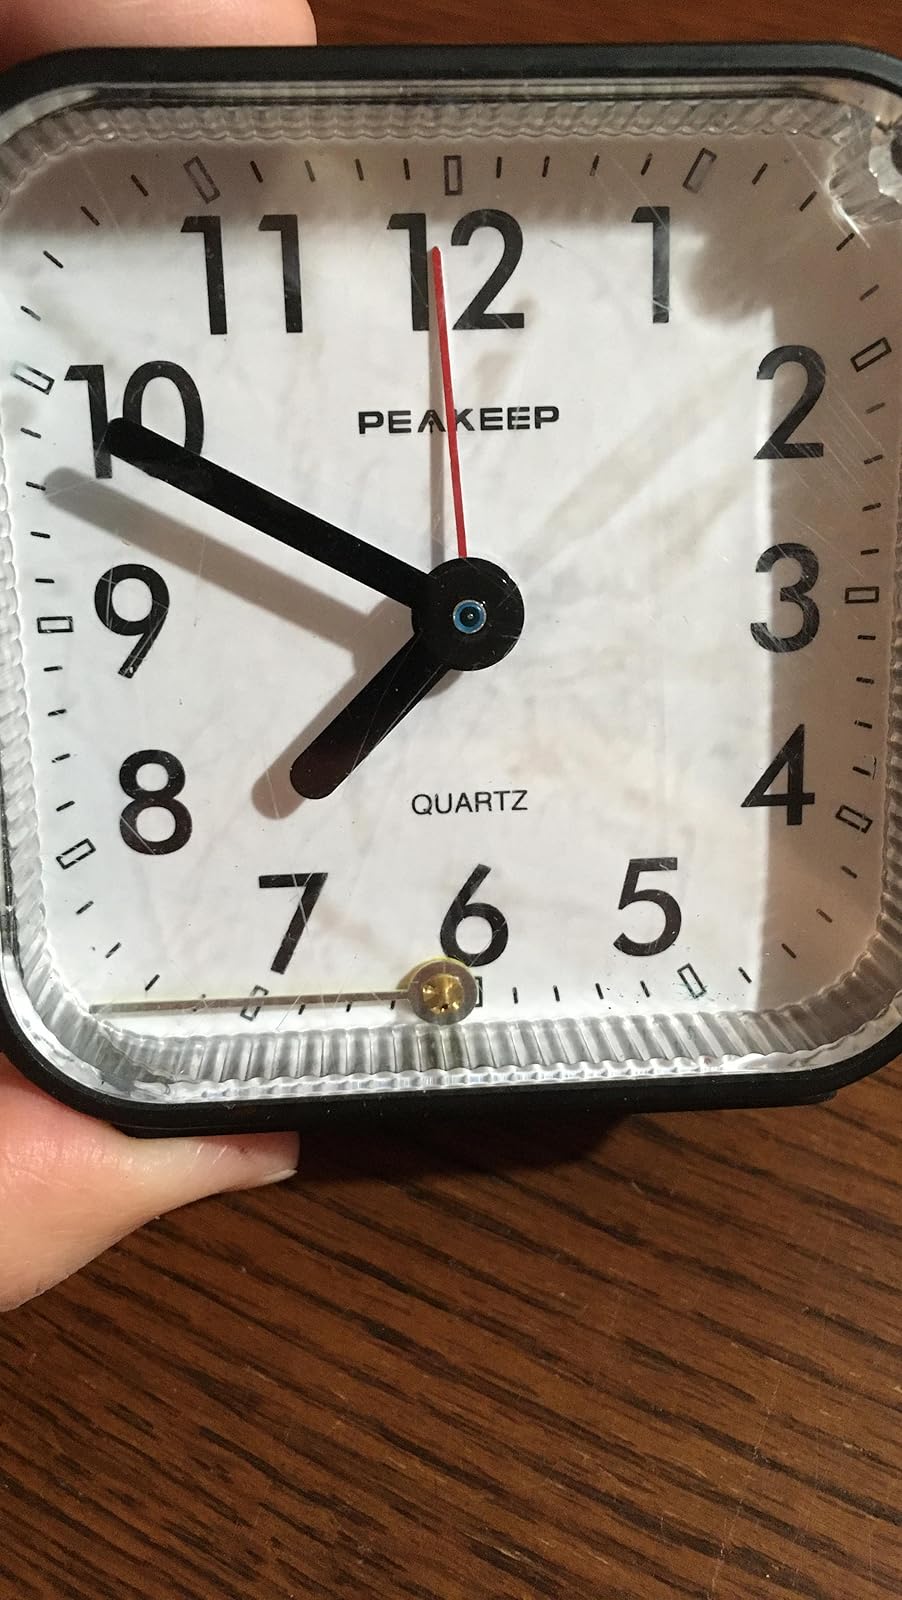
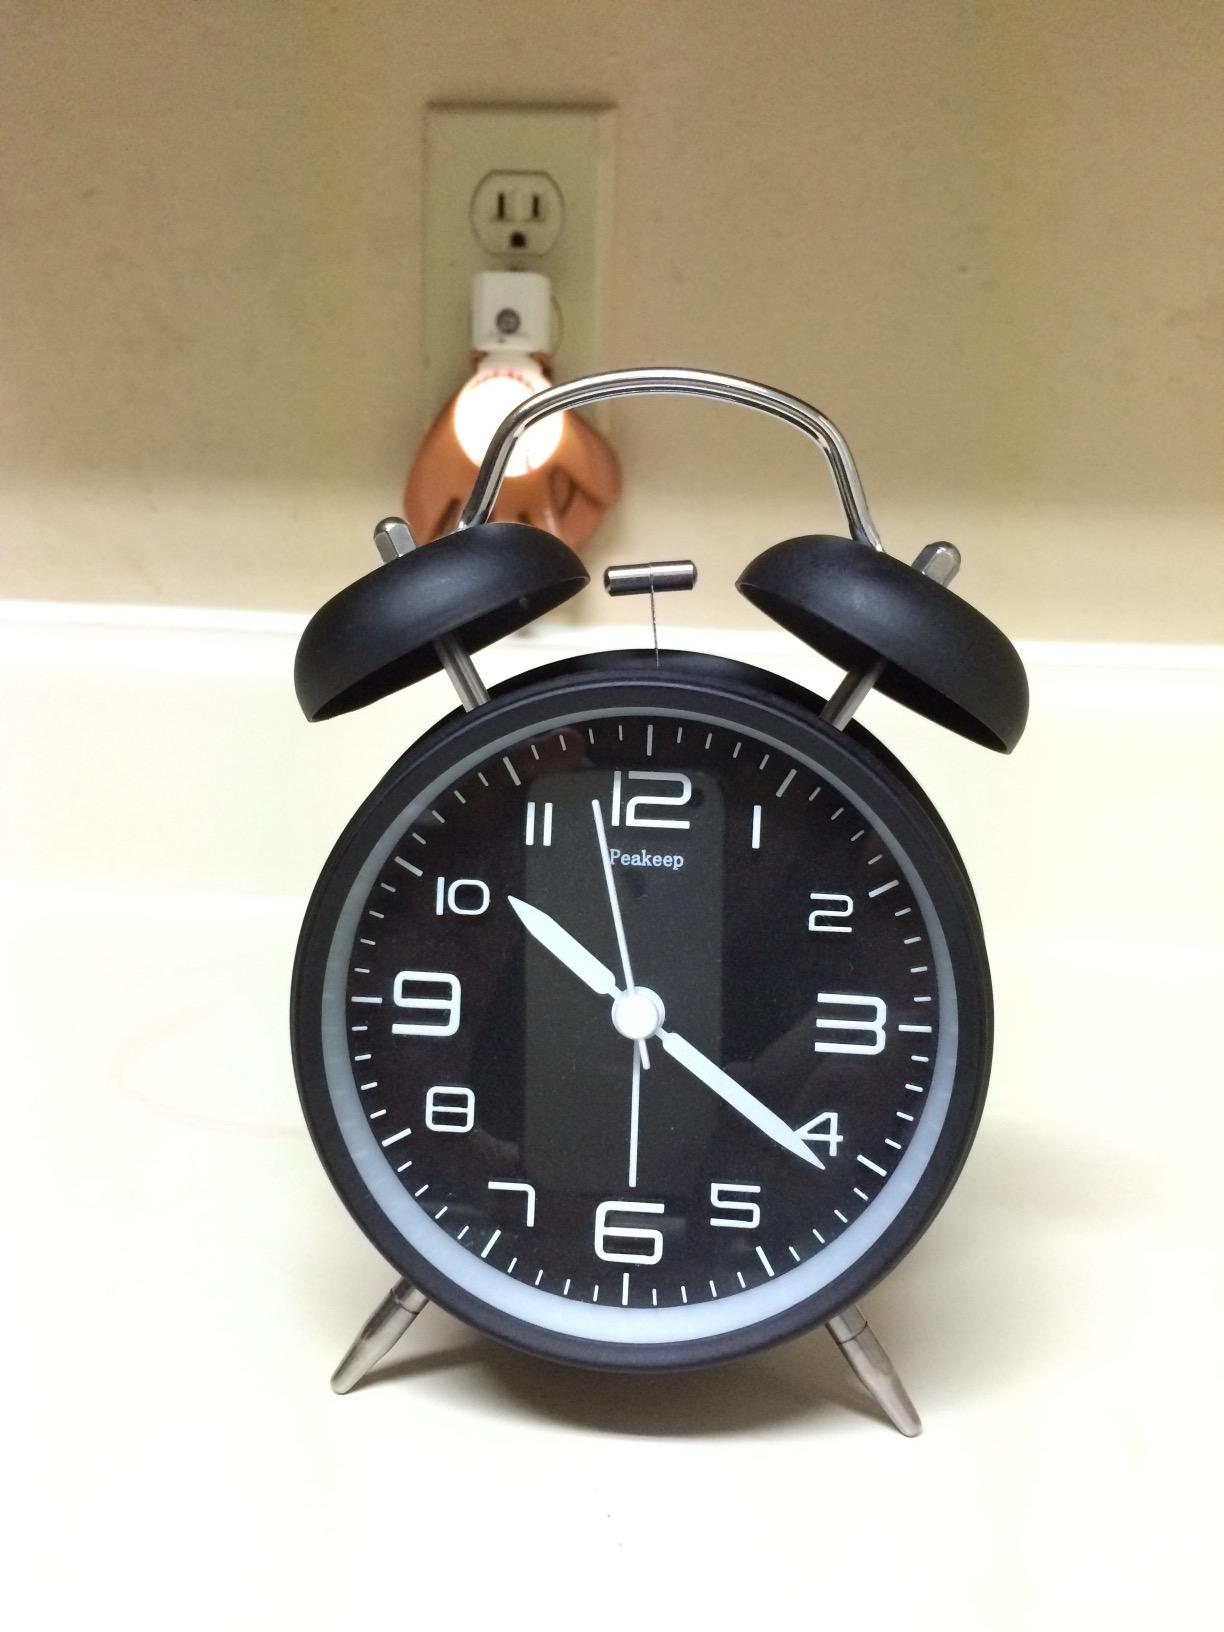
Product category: clock
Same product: no